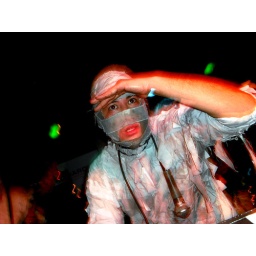
the mummies playing budget rock 8 at the bottom of the hill in san francisco.